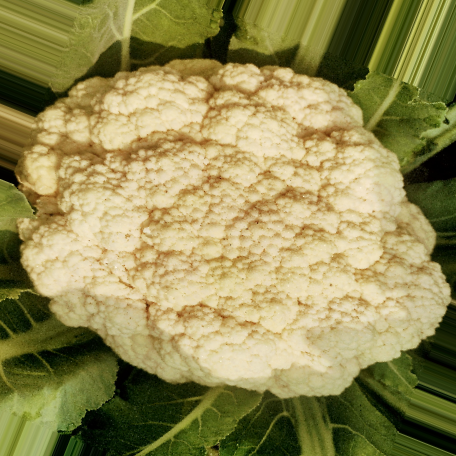
Label: Disease Free